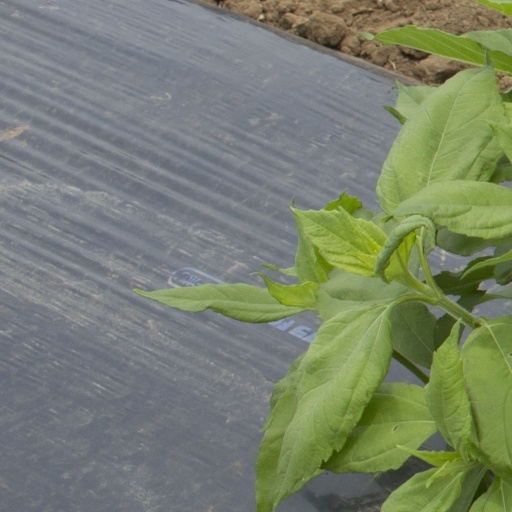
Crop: Jerusalem artichoke